Will Davison

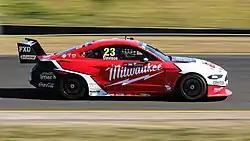
Davison at a Supercars Ride Day in August 2019

In 2020, it was announced that Davison will sign for Dick Johnson Racing in the 2021 Supercars Championship racing alongside Anton de Pasquale.